2020 Baseball Hall of Fame balloting

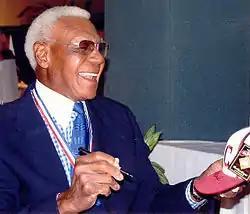
Buck O'Neil in 2005

Another Hall of Fame honor, the Buck O'Neil Lifetime Achievement Award, will be presented at the 2020 Awards Presentation. The award was created in 2008 in honor of Buck O'Neil, a Negro leagues star who went on to become one of baseball's leading ambassadors until his death in 2006. The first award was presented posthumously to O'Neil at the 2008 induction ceremony, and has since been presented three additional times, most recently to Rachel Robinson in 2017. According to the Hall,The Buck O'Neil Lifetime Achievement Award is presented by the Hall of Fame's Board of Directors not more than once every three years to honor an individual whose extraordinary efforts enhanced baseball's positive impact on society, broadened the game's appeal, and whose character, integrity and dignity are comparable to the qualities exhibited by O'Neil.